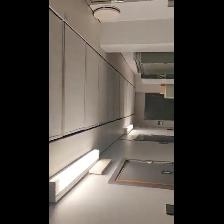
Label: NonHuman